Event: Nepal Earthquake
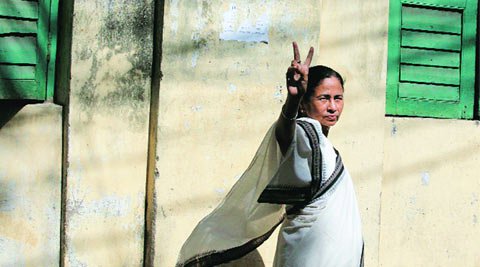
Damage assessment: no_damage